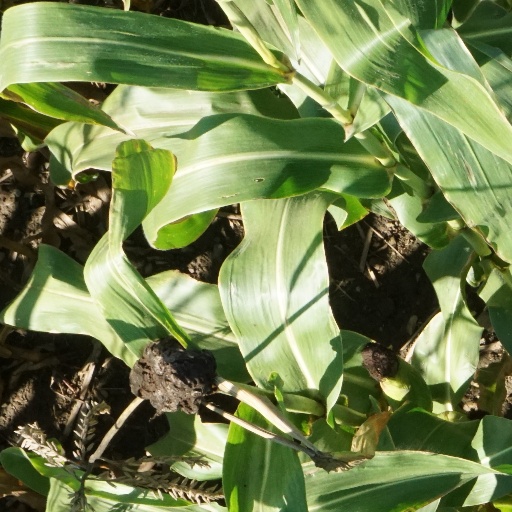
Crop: maize; corn